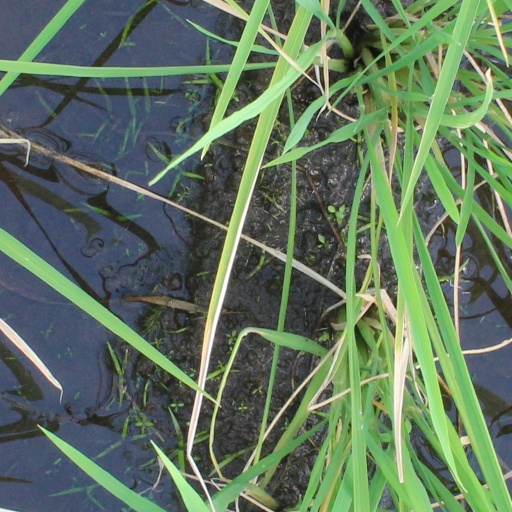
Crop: rice